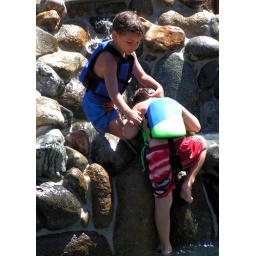
Cousins 4 and 5 climbing the water fall in a swimming pool. California 2005